British pop music

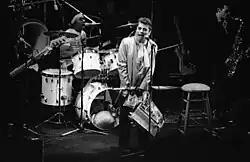
Ian Dury and the Blockheads on stage

In the late 1950s, a flourishing culture of groups began to emerge, often out of the declining skiffle scene, in major urban centres in the UK like Liverpool, Manchester, Birmingham and London. This was particularly true in Liverpool, where it has been estimated that there were around 350 different bands active, often playing ballrooms, concert halls and clubs. Beat bands were heavily influenced by American bands of the era, such as Buddy Holly and the Crickets (from which group The Beatles derived their name), as well as earlier British groups such as The Shadows. After the national success of the Beatles in Britain from 1962, a number of Liverpool performers were able to follow them into the singles charts, including Gerry & The Pacemakers, The Searchers, and Cilla Black. Among the most successful beat acts from Birmingham were The Spencer Davis Group and The Moody Blues. From London, the term "Tottenham Sound" was largely based around The Dave Clark Five, but other London bands that benefited from the beat boom of this era included the Rolling Stones and The Yardbirds. The first non-Liverpool, non-Brian Epstein-managed band to break through in the UK were Freddie and the Dreamers, who were based in Manchester, as were Herman's Hermits and The Hollies.